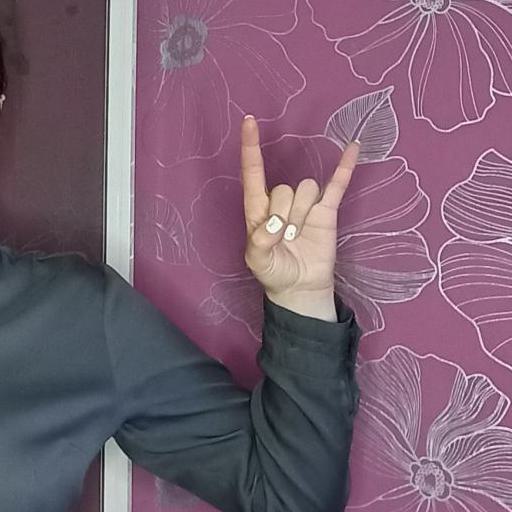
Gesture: rock